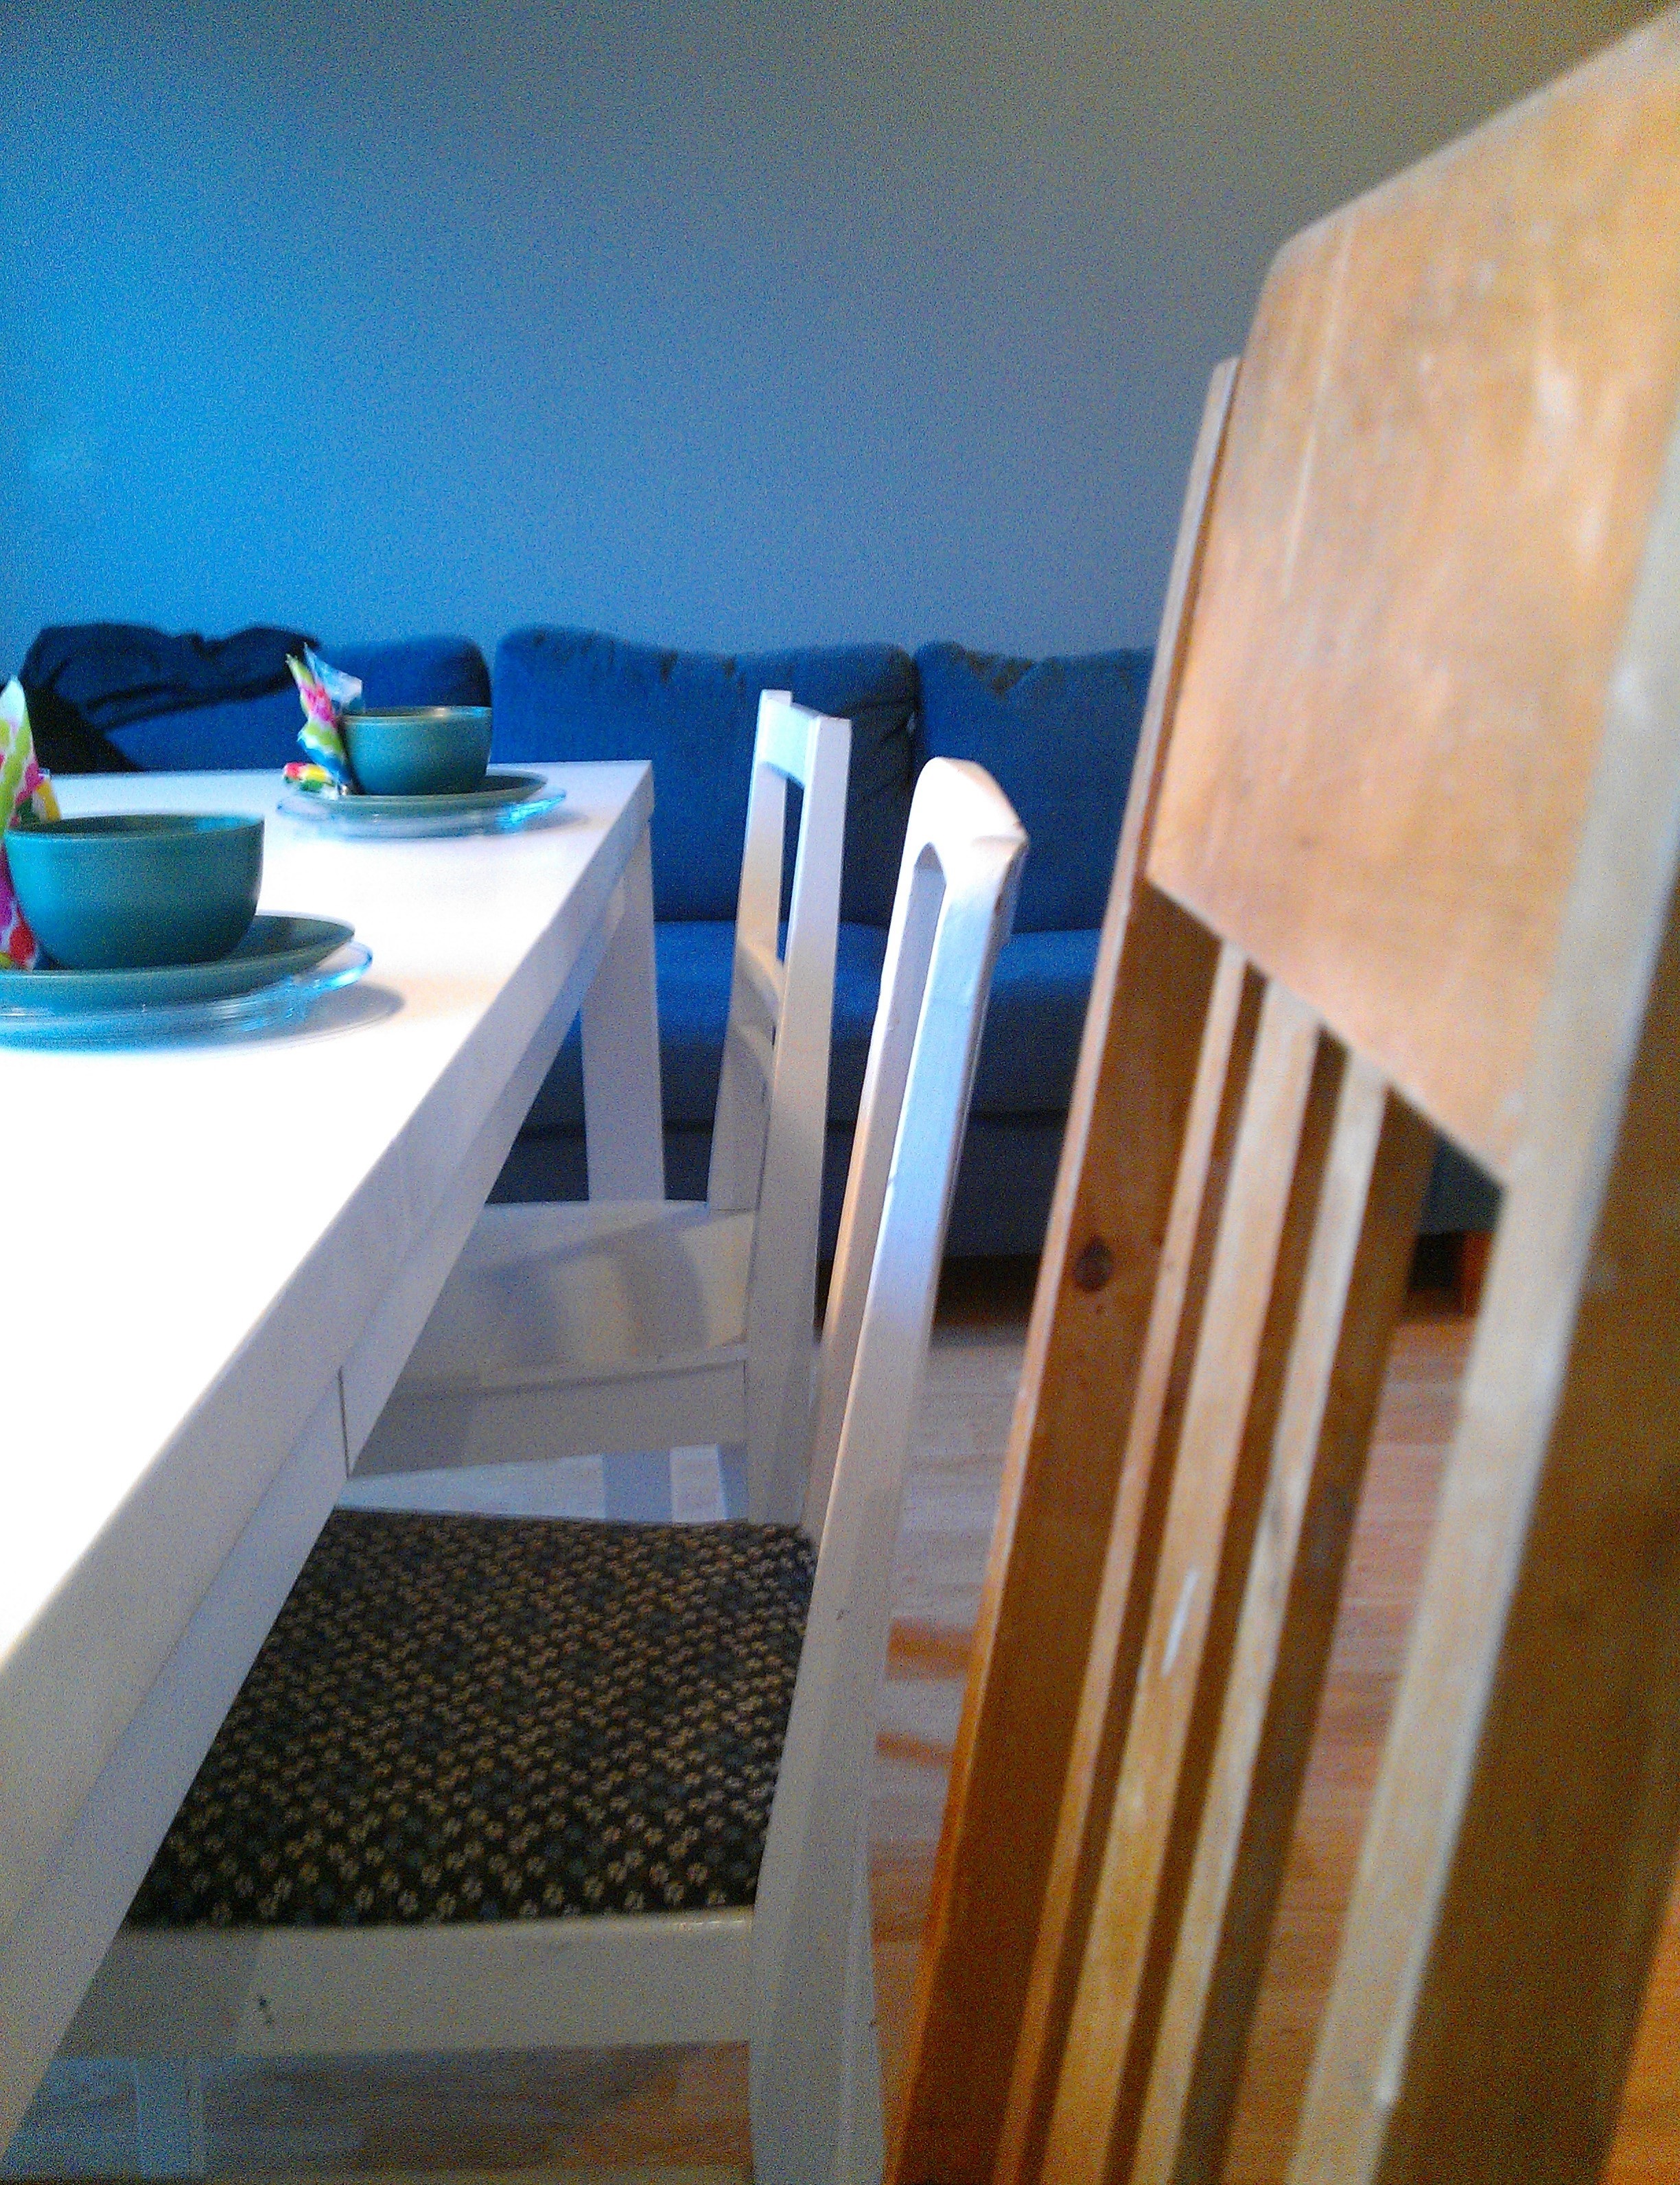
table, wood, floor, furniture, room, interior design, design, hardwood, stairs, flooring